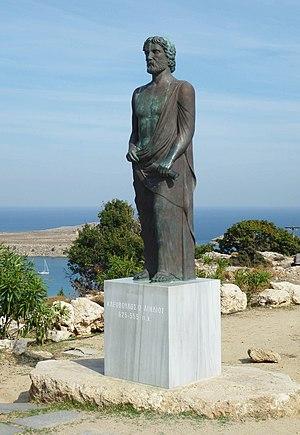
Statue de Cléobule de Lindos à l'extérieur de la ville de Lindos, Rhodes, Grèce
Cléobule également appelé Cléobule de Lindos, personnage à la fois historique et mythique, était un homme politique de la Grèce antique, souverain de Lindos, l'une des trois cités de l'île de Rhodes.